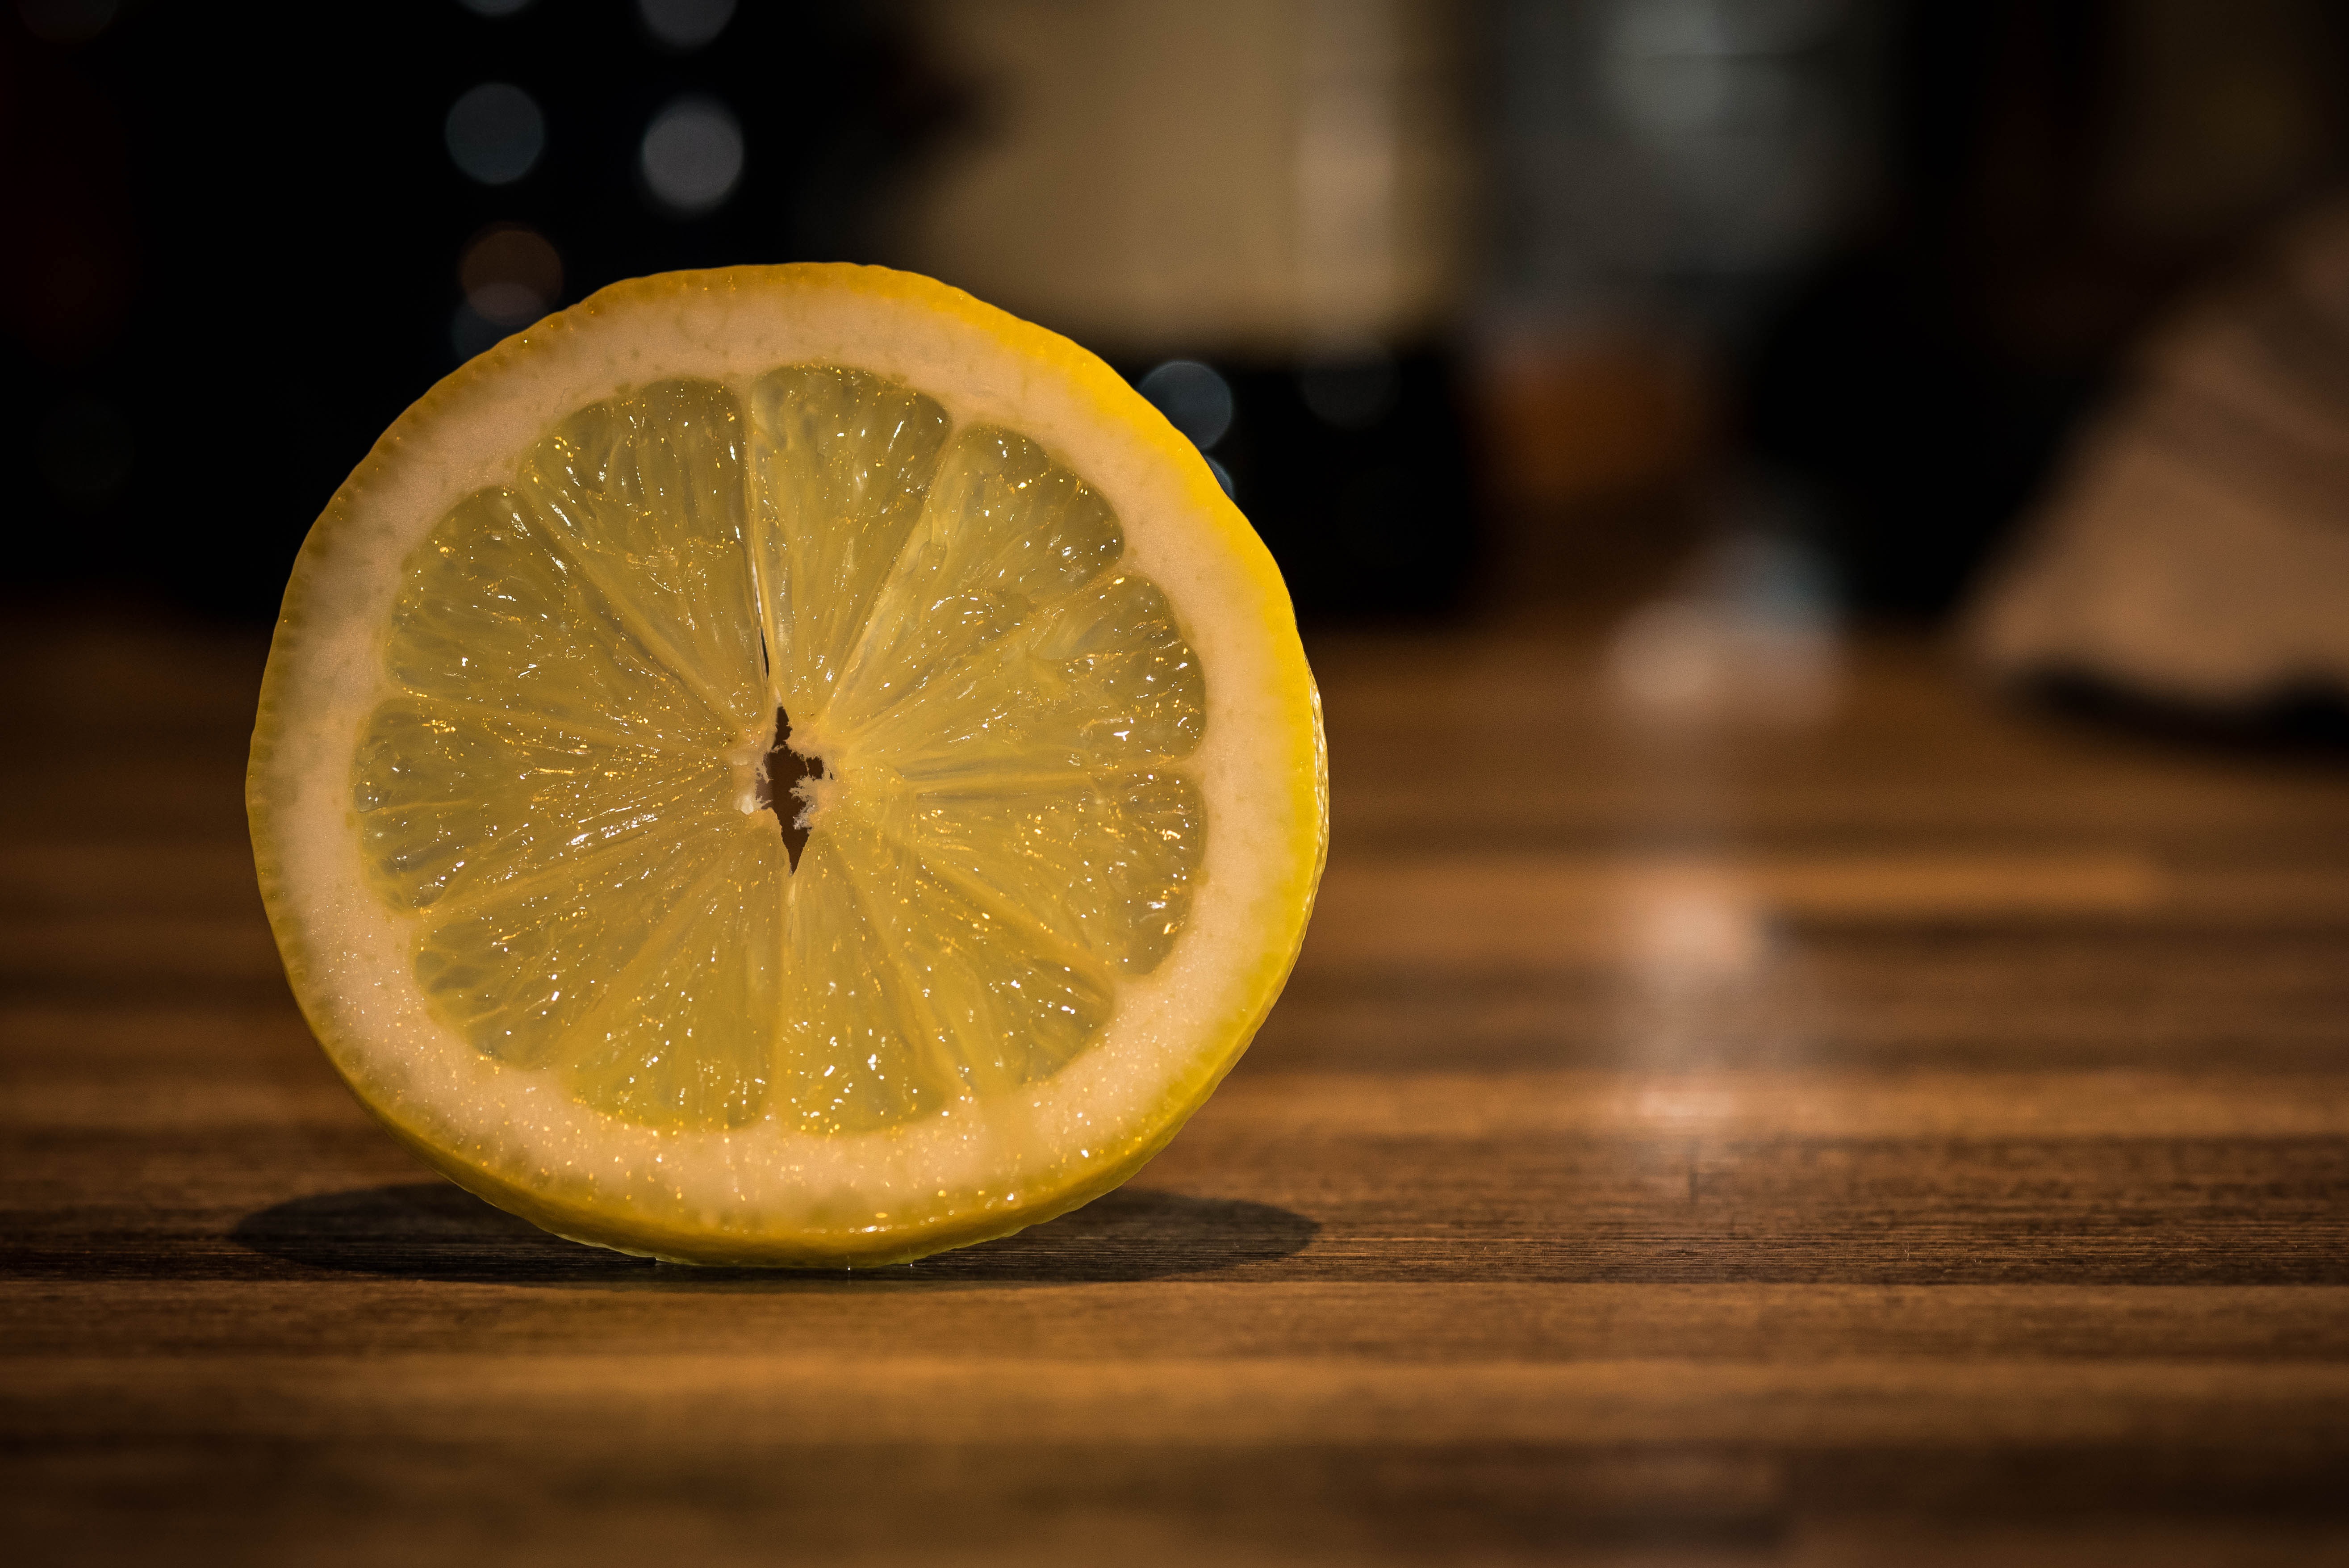
plant, fruit, orange, food, produce, tropical, fresh, drink, yellow, breakfast, juicy, healthy, snack, lemon, cocktail, grapefruit, lime, close up, liqueur, diet, organic, sliced, citrus, macro photography, flowering plant, land plant